Nick Miller (artist)

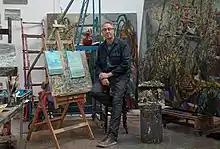
Nick Miller, Sligo studio

Nick Miller (born 1962 in London) is an Irish contemporary artist who has become known for reinvigorating painting and drawing in the traditional genres of portraiture, landscape and still-life. He has developed an intense and individual approach to the practice of working directly from life, that has been described as a form of "encounter painting".